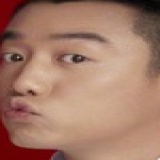
diễn viên Trịnh Khải